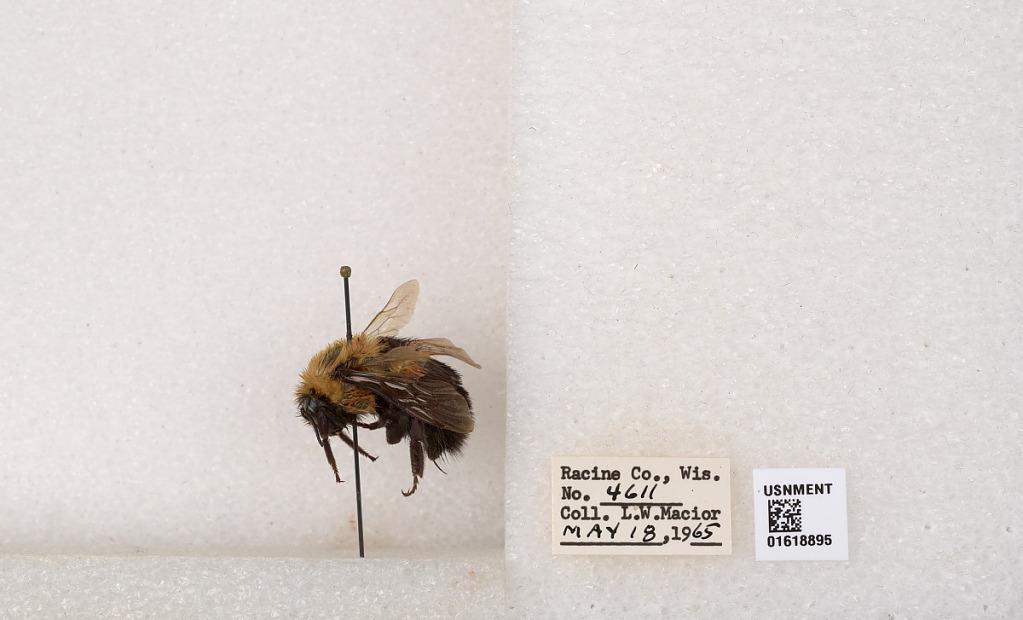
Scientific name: Bombus impatiens Cresson
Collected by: L. Macior
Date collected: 1965-5-18
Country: United States
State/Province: Wisconsin
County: Racine
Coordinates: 42.7299, -87.8123